Astor House Hotel (Shanghai)

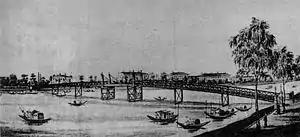
Wills' Bridge

According to Shanghai historian Peter Hibbard, the completion of the Wills Bridge allowed the expansion of the over-crowded settlement. Wills, who owned the land on the northern side of Suzhou Creek, benefited from increased property values. During 1857 Wills leased a lot that was slightly larger than 22 mu in a section of reclaimed mud flats in Hongkew east of Broadway (now Daming Lu) on the northern banks of the Soochow Creek, that was adjacent to the new bridge, and faced the Suzhou Creek near its confluence with the Huangpu River, "at a huge profit for the building of the Astor House Hotel." In February 1858 Richards' store and the Richards Hotel and Restaurant were relocated to the site leased from Charles Wills on the northern banks of the Suzhou Creek. The new Hotel was a two-story East India style building.